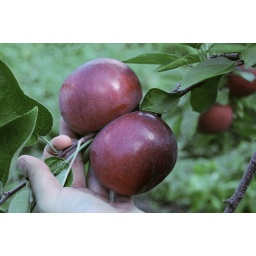
apple picking at the red apple farm in phillipston, ma